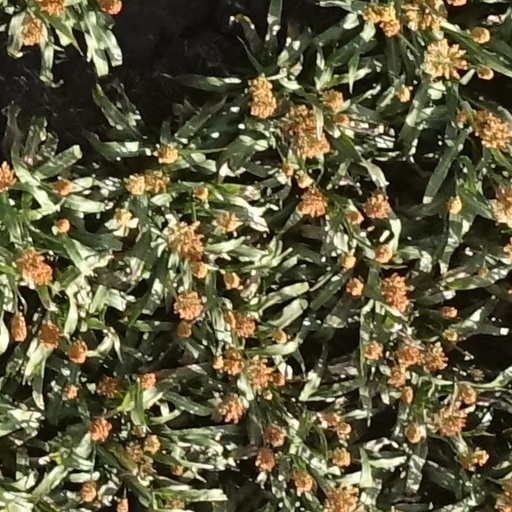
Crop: sorghum